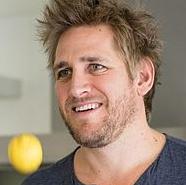
Age: 39